José Antonio Aguirre (politician)

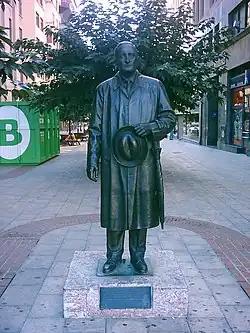
Monument to José Antonio Aguirre in Bilbao

After the dictatorship of Primo de Rivera ended in 1930, a new political era began in Spain. In 1931 and 1932, Aguirre intervened decisively in failed attempts at Basque devolution, which called for self-government, including in Navarre.